Stellan Claësson

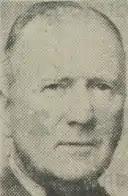

Erik "Stellan" Claësson was a Swedish film producer. He was married to actress Karin Swanstrom and ran SF Studios for over a decade. He was responsible for first sighting Ingrid Bergman and introducing her to cinema.